Saurolophus

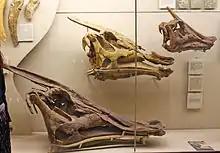
Skulls in Moscow Paleontological Museum

"S. kryschtofovici" (Riabinin, 1930) is not considered valid; either it is regarded as a dubious name, or as a synonym of "S. angustirostris" (although the name antedates "S. angustirostris").